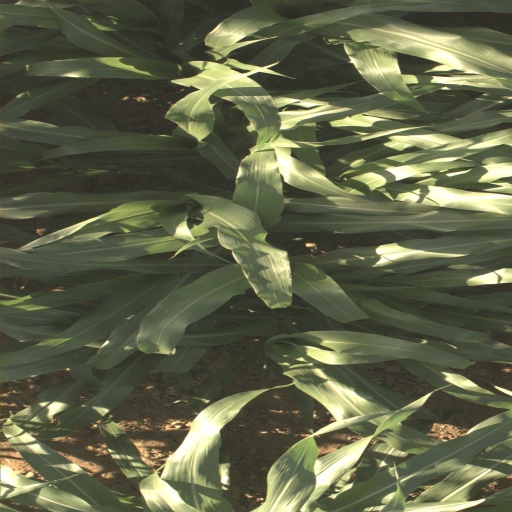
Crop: sorghum